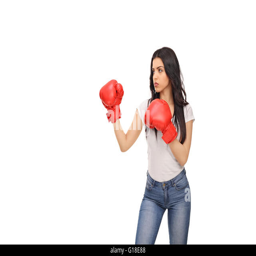
studio shot of a young woman with red boxing gloves isolated on white background